The Mother of All Lies

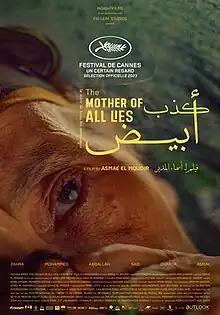
Promotional release poster

The Mother of All Lies is a 2023 Arabic-language documentary film directed, written, produced and edited by Asmae El Moudir. The film explores the director's search for truth in her family background, combining personal and national history. It is a co-production between Morocco, Egypt, Qatar and Saudi Arabia.